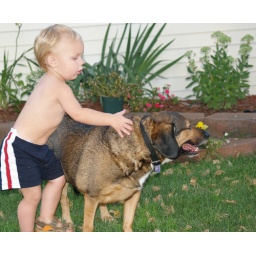
My son attempts to haul around our dog sometime around 2005-2006 in Portage, Mi. (photograph taken by David Eichaker)